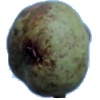
Label: pear_stone